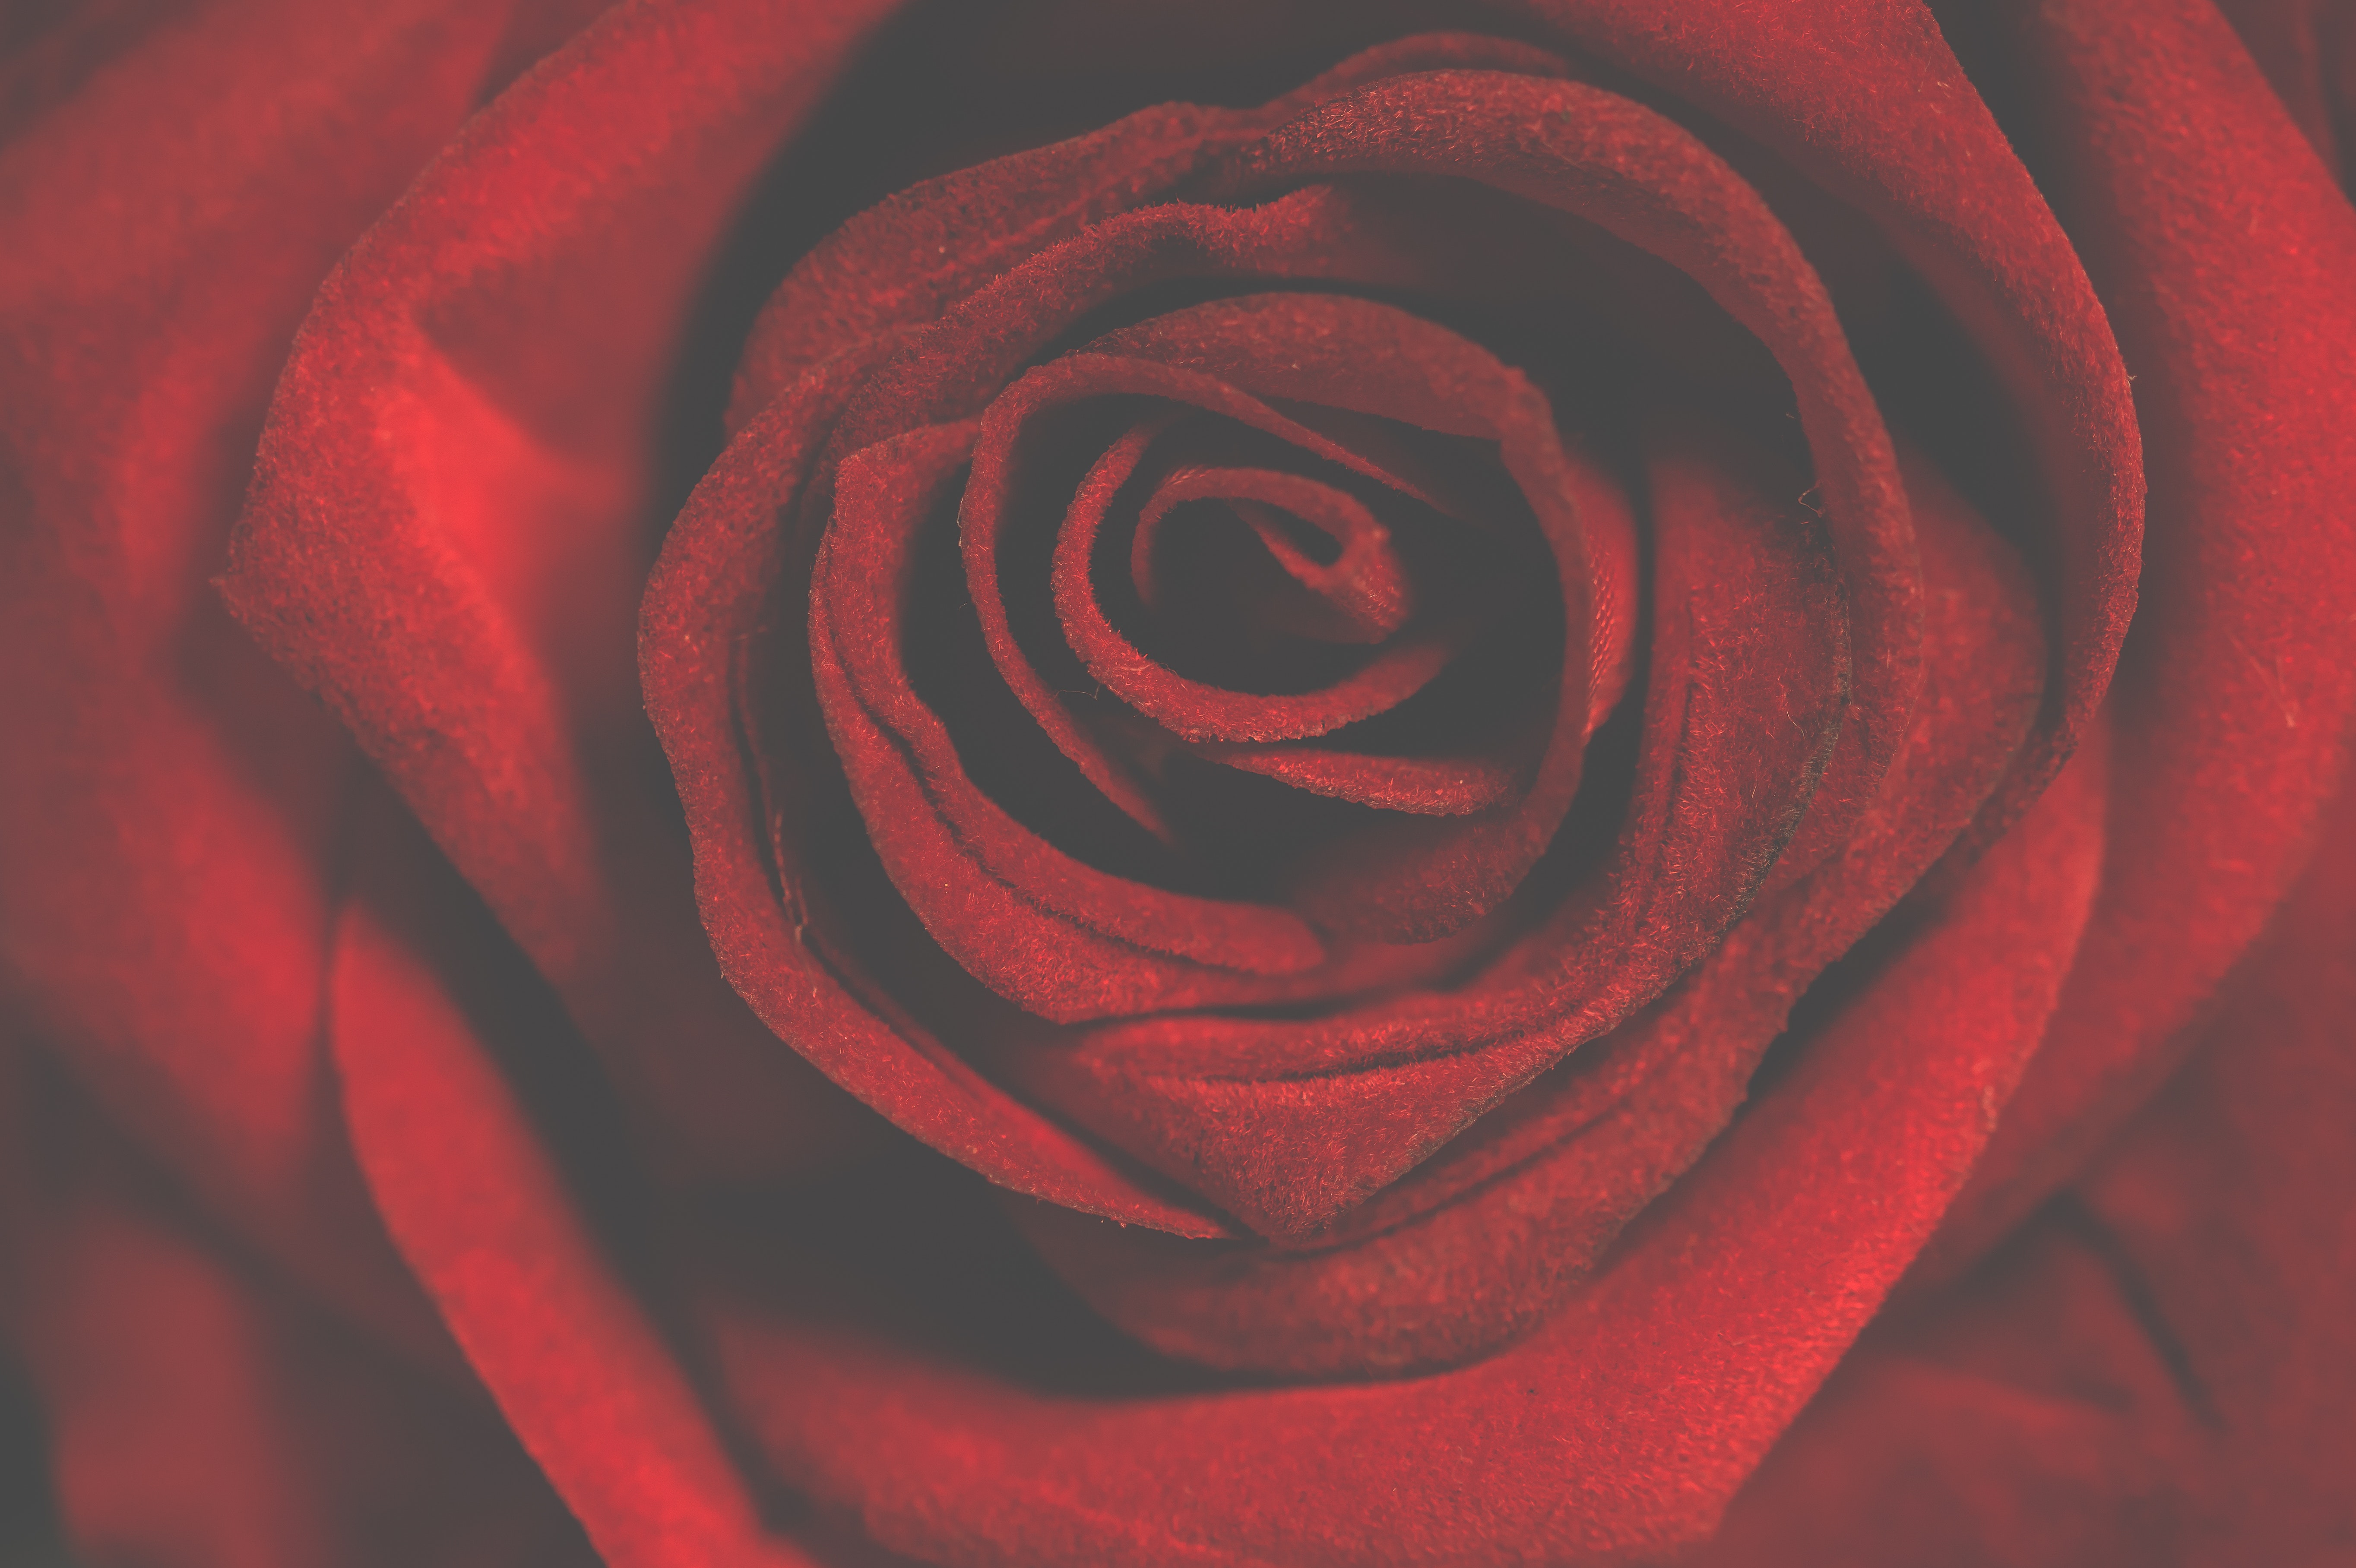
garden roses, red, rose, petal, flower, floribunda, Hybrid tea rose, rose family, close up, still life photography, plant, pink, rose order, rosa centifolia, flowering plant, china rose, still life, macro photography, photography, japanese camellia, camellia, peach